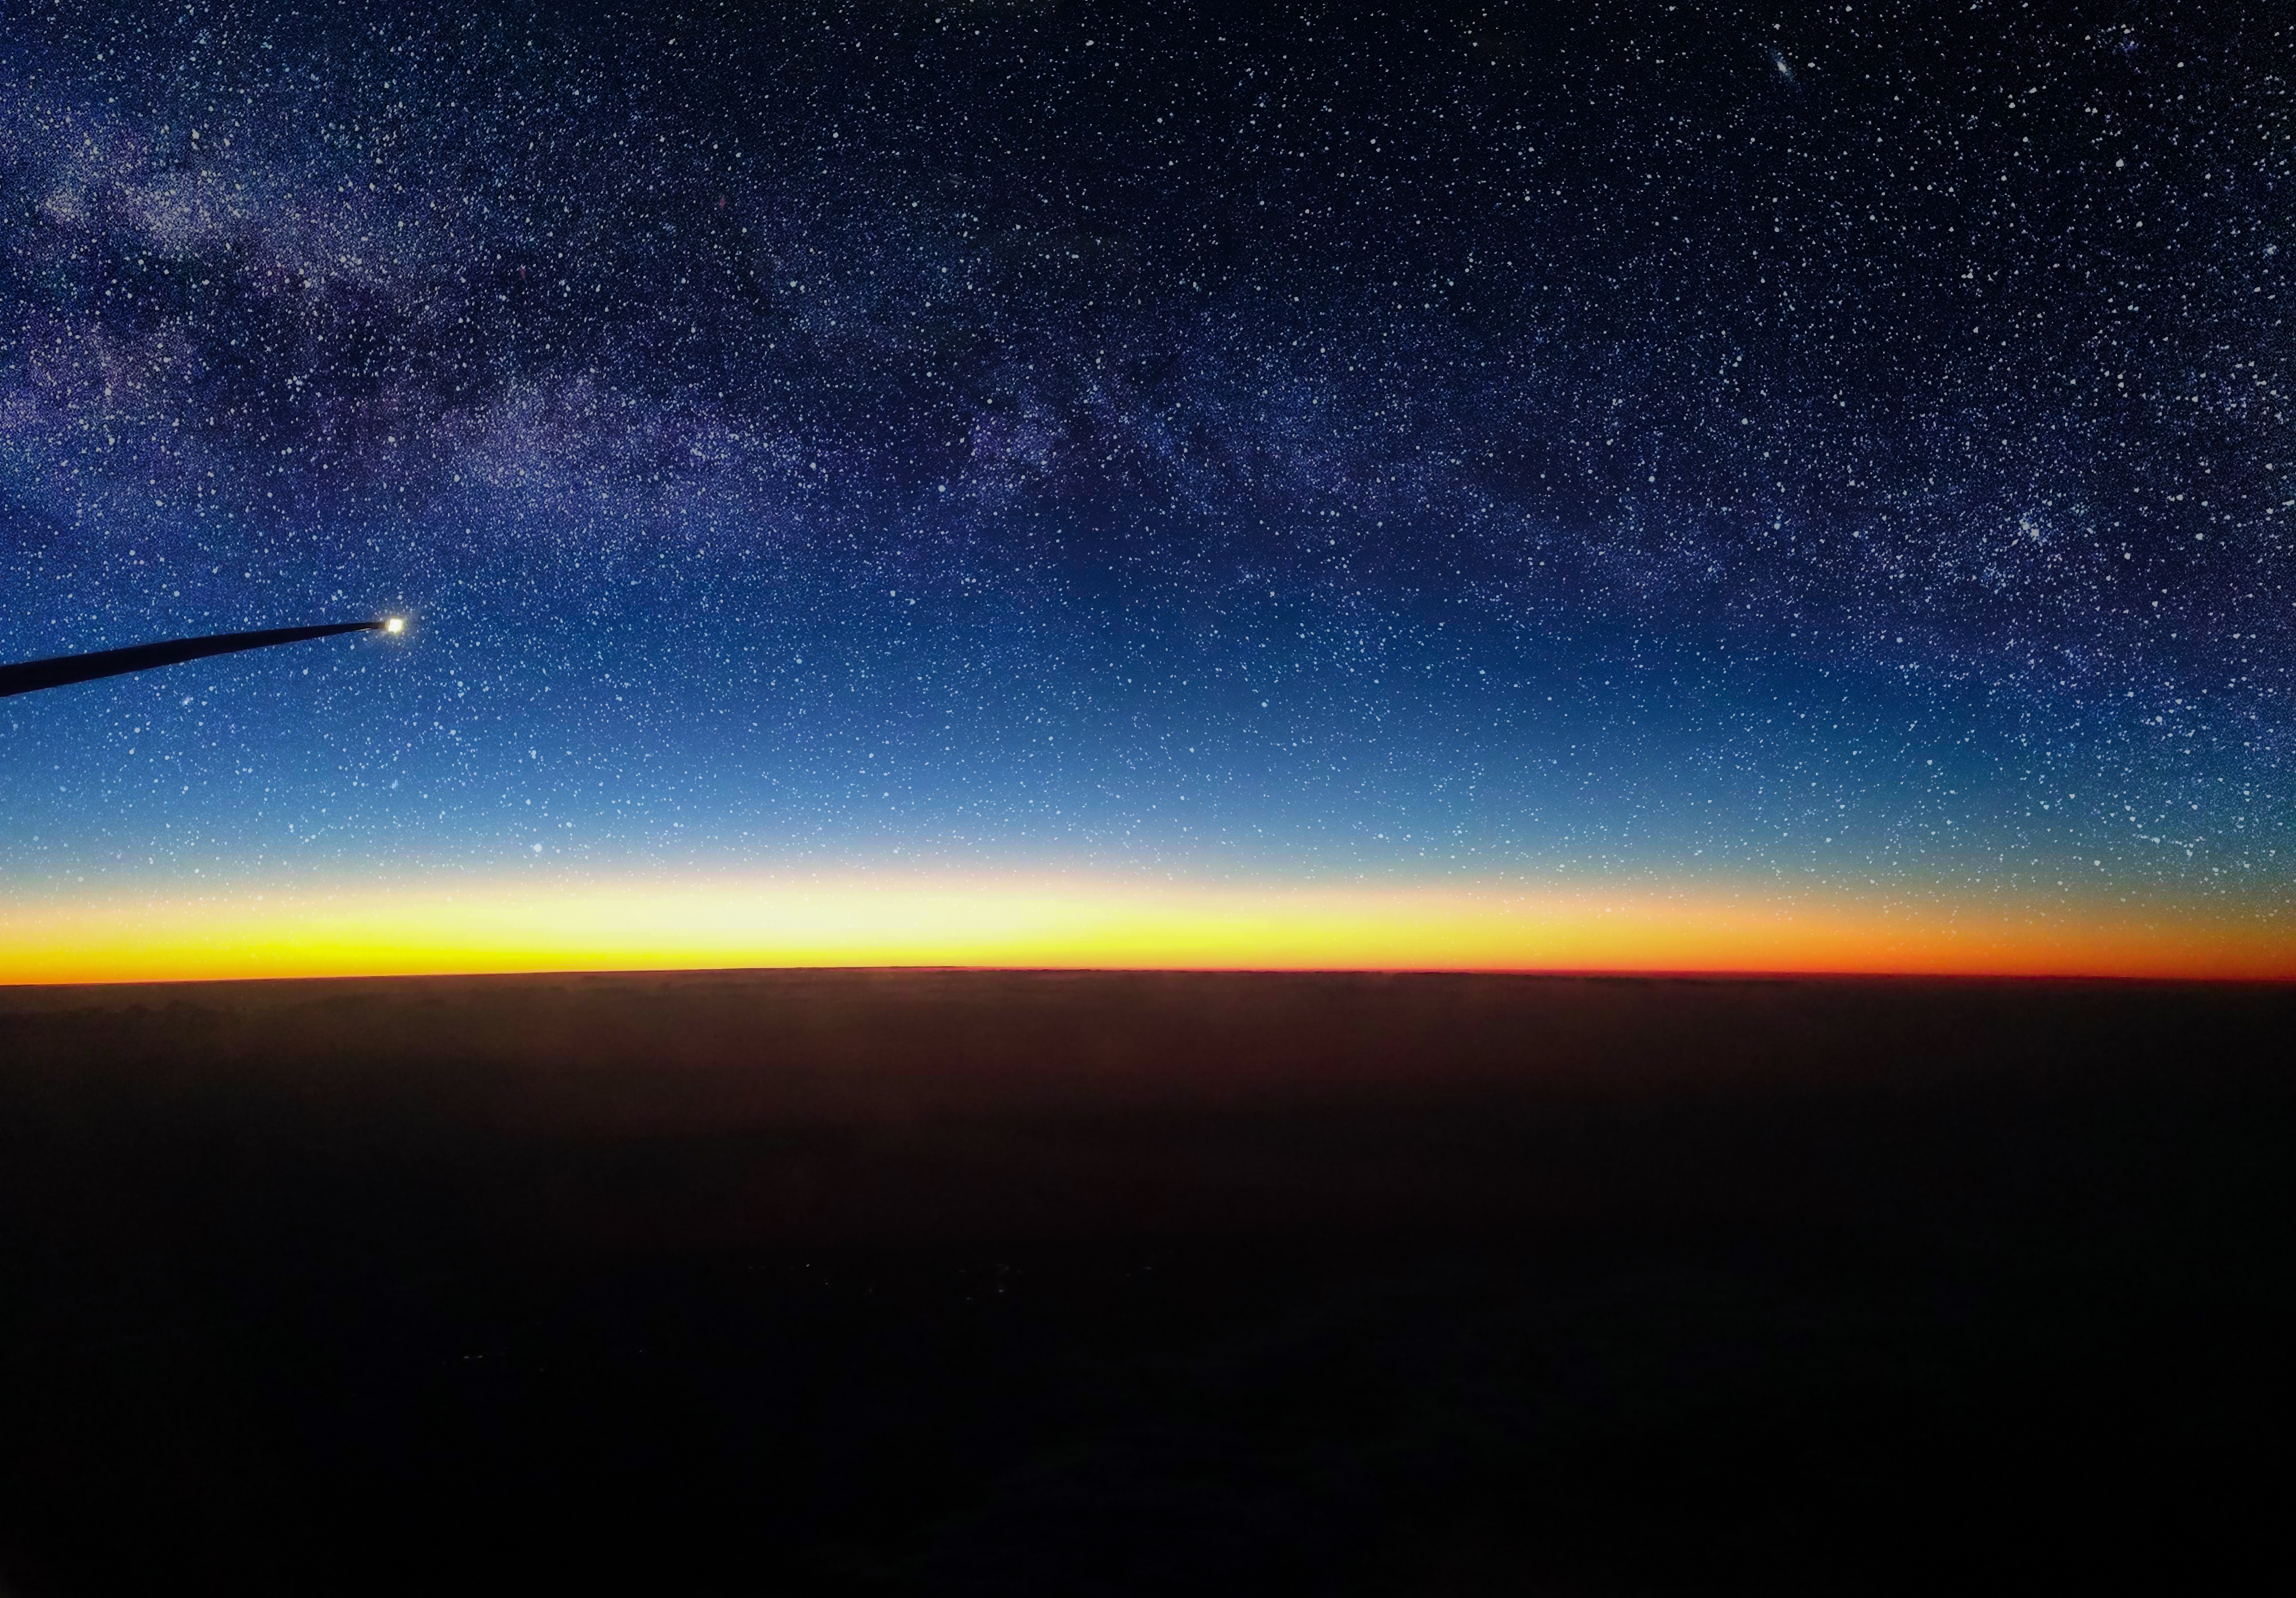
aerial, view, stars, sunrise, moon, milky, way, galaxy, plane, sky, atmosphere, horizon, space, astronomical object, calm, night, comet, outer space, photography, astronomy, universe, star, science, cloud, landscape